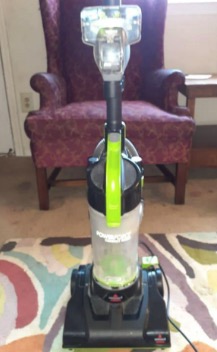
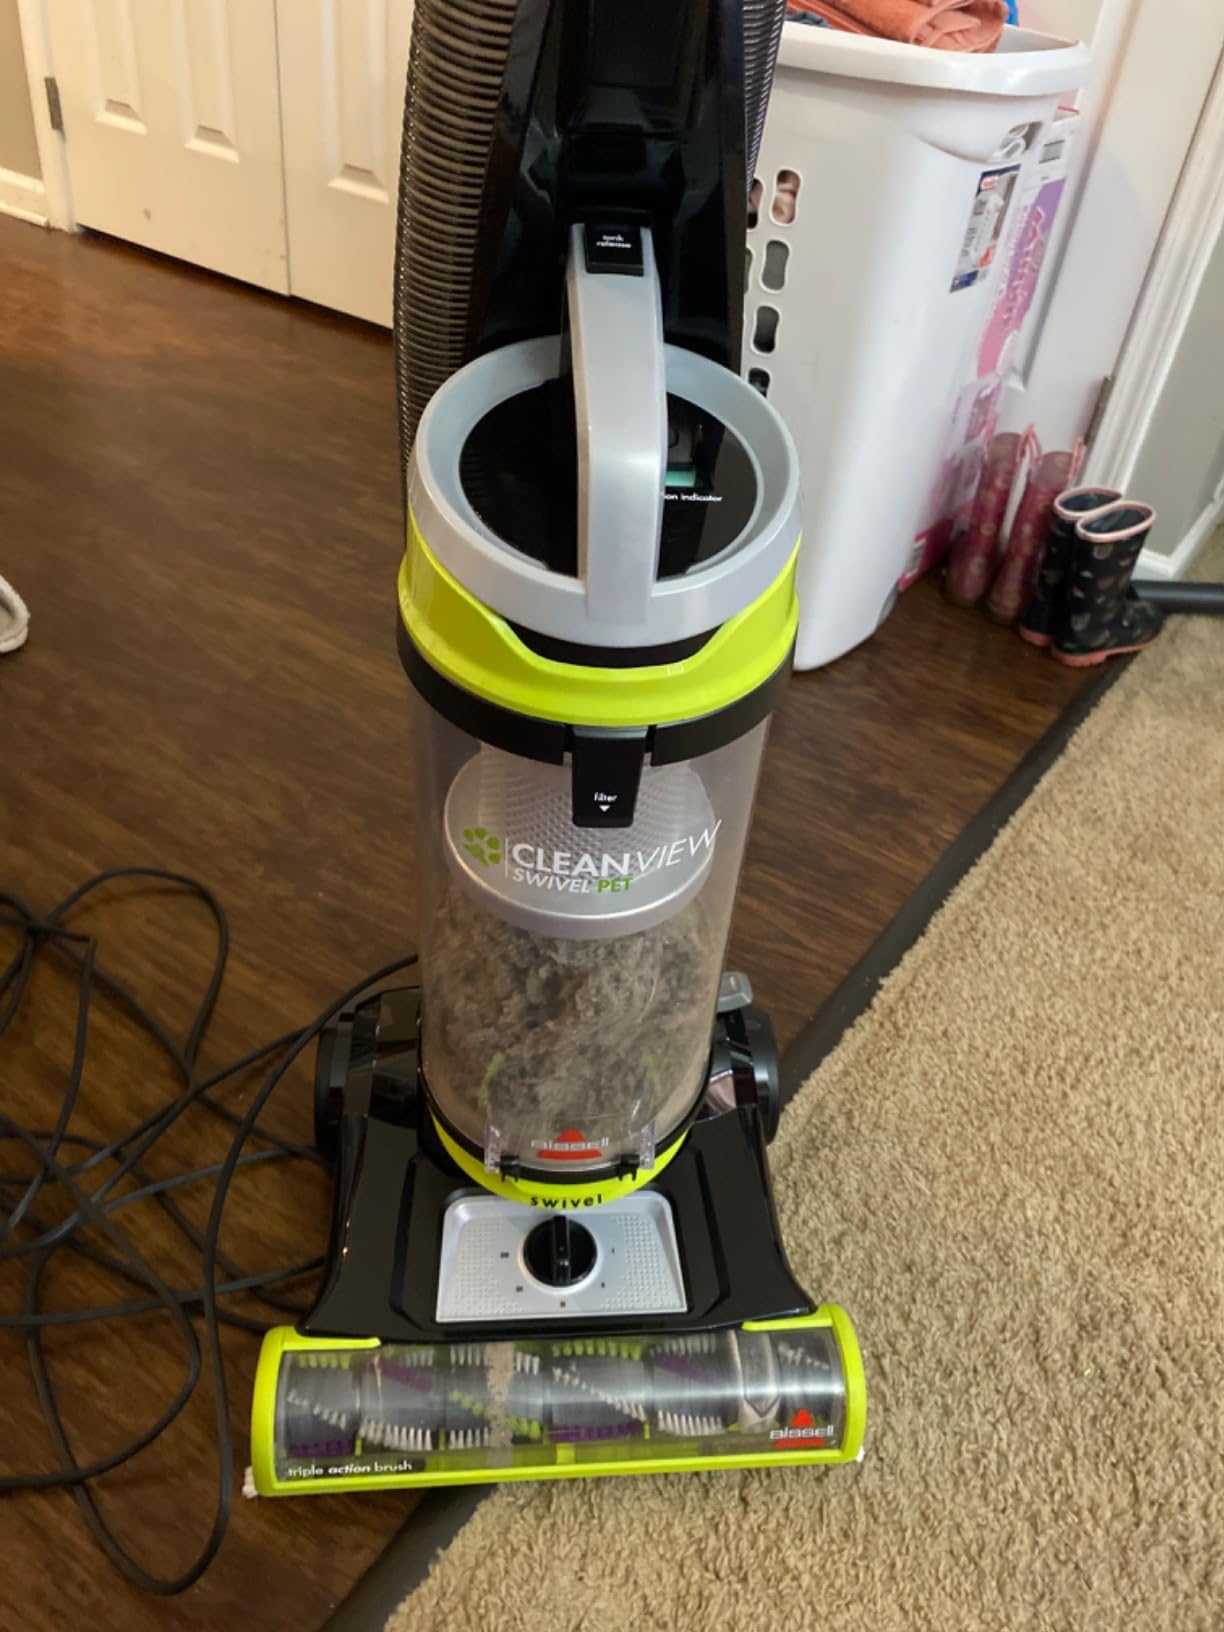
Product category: items_vacuum
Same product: no